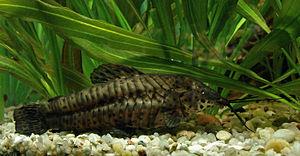
Megalechis est un genre de poissons-chats d'eau douce appartenant à la famille des Callichthyidae.